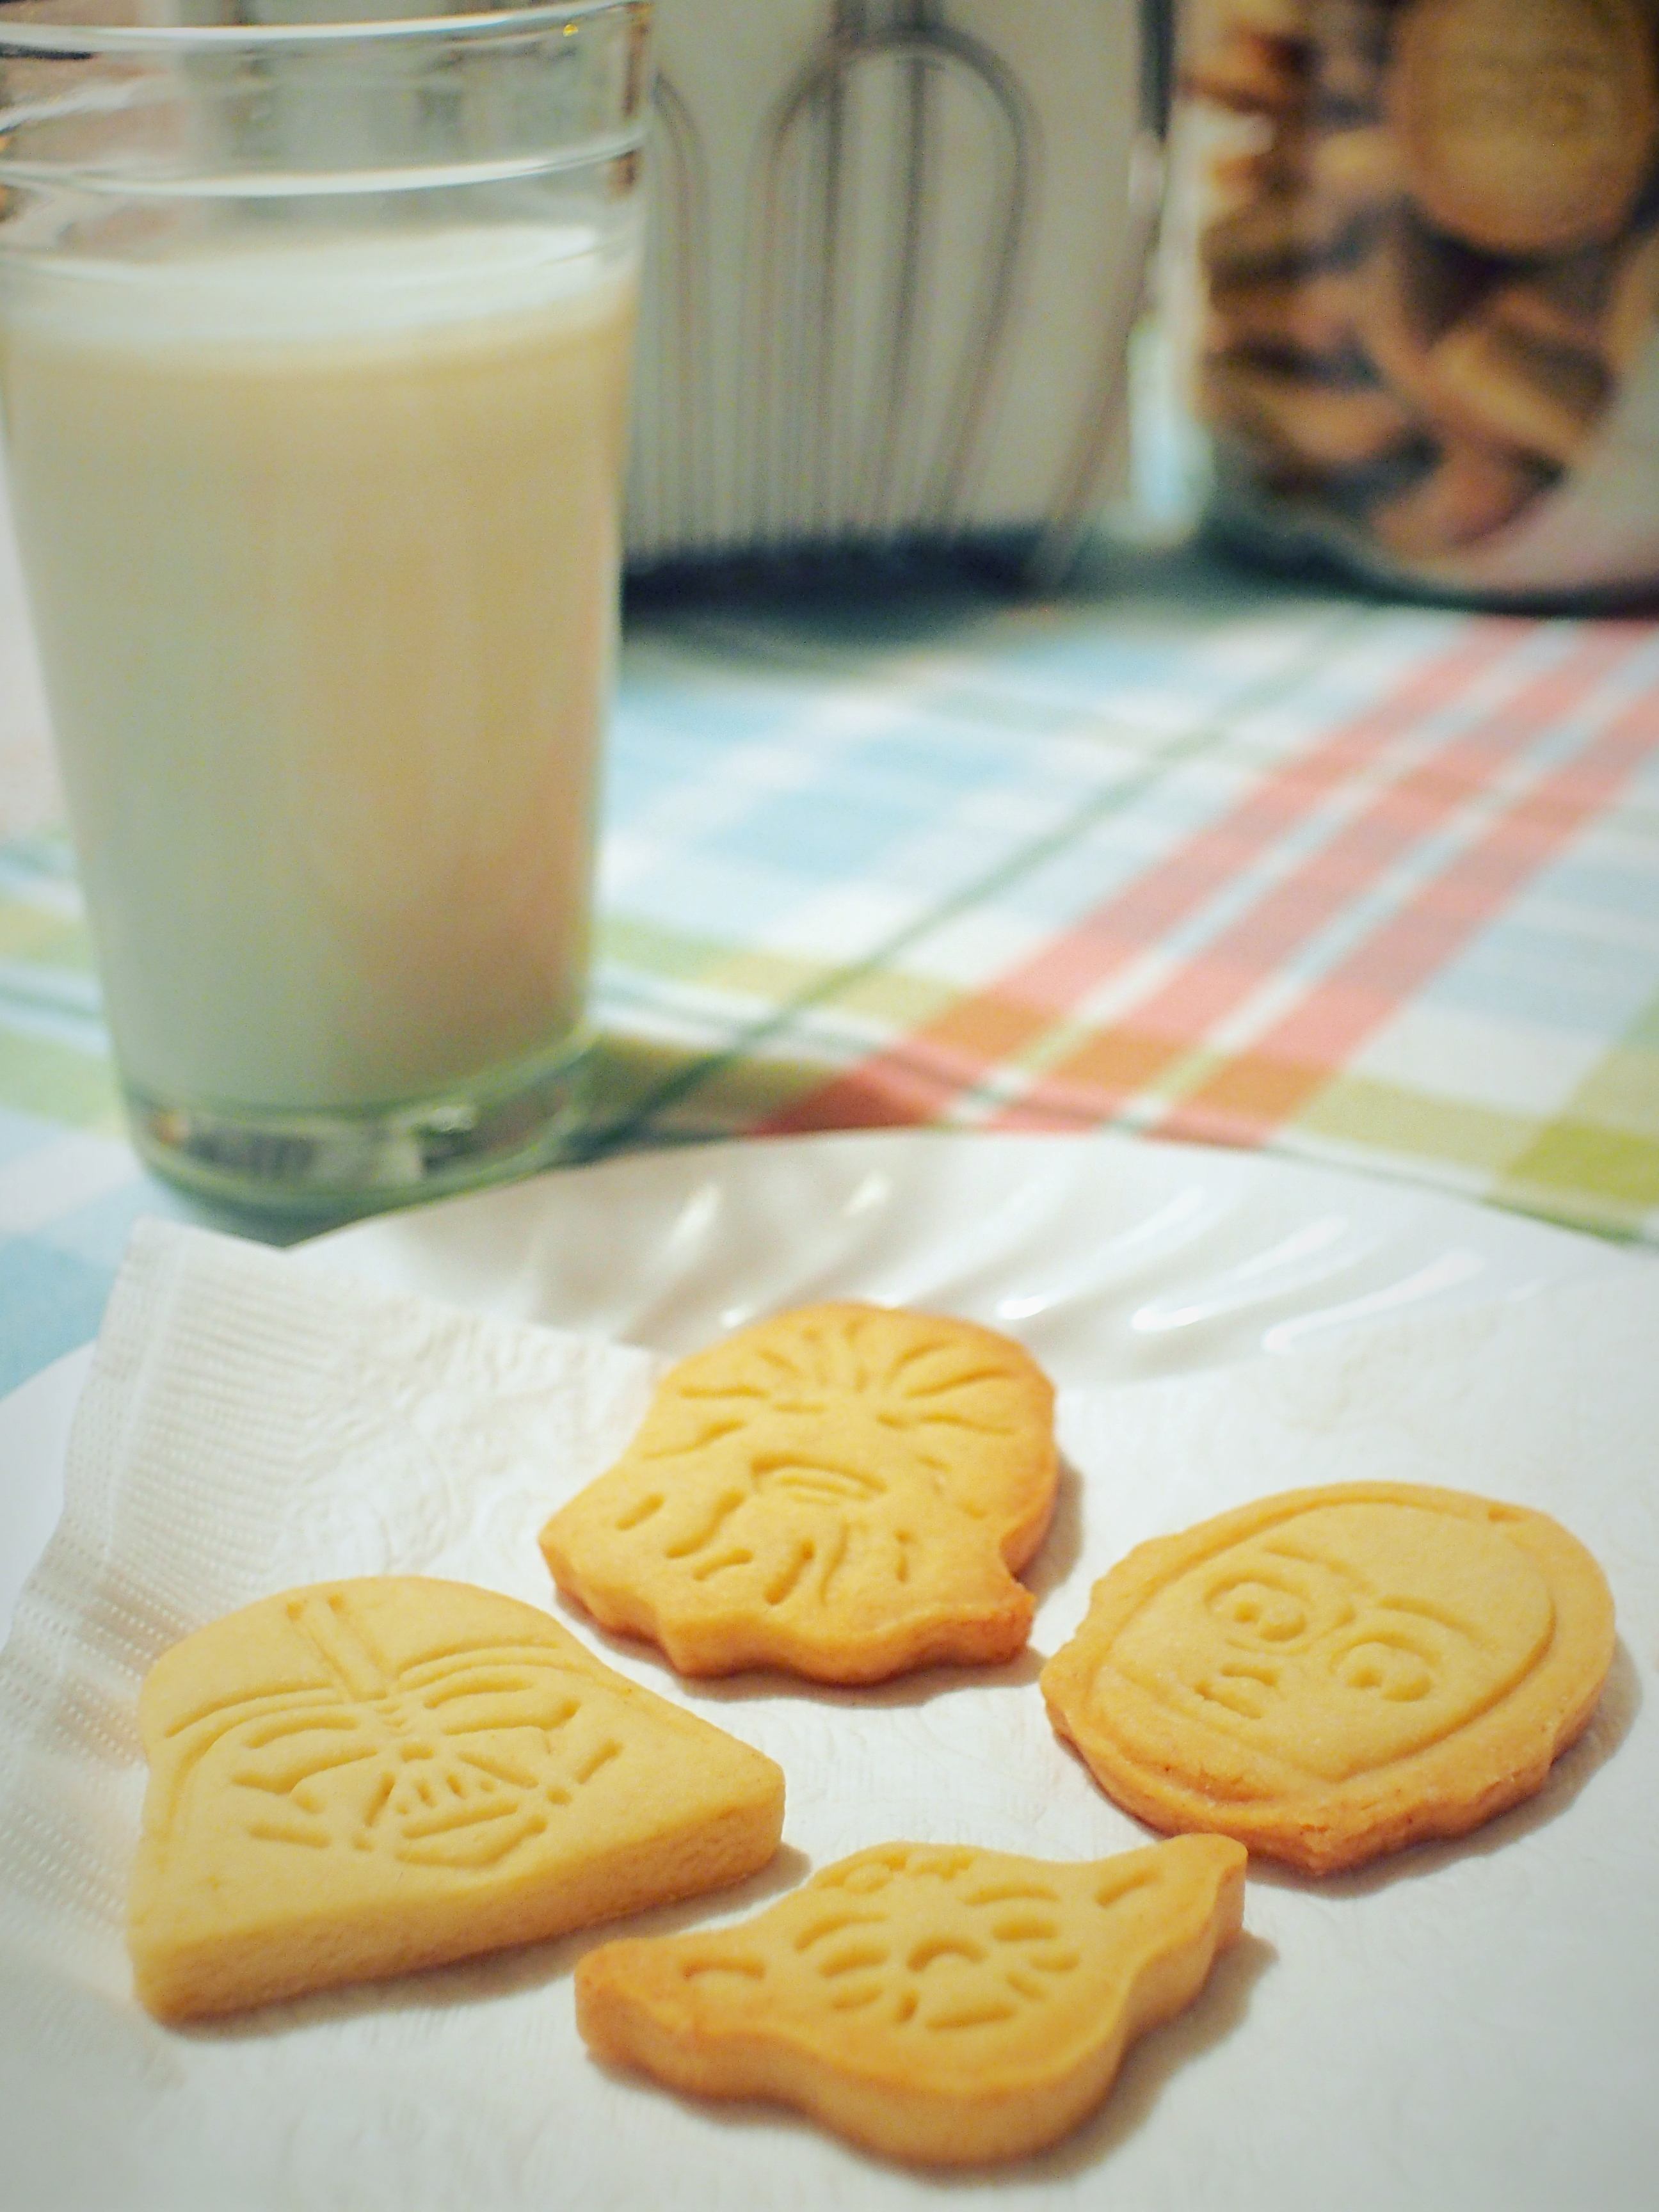
sweet, dish, meal, food, produce, breakfast, baking, dessert, homemade, cookies, icing, starwars, yoda, darthvader, chewbacca, c3po, stevia, pentax110, pentax11018mmf28, flavor, junk food, snack food, cookies and crackers